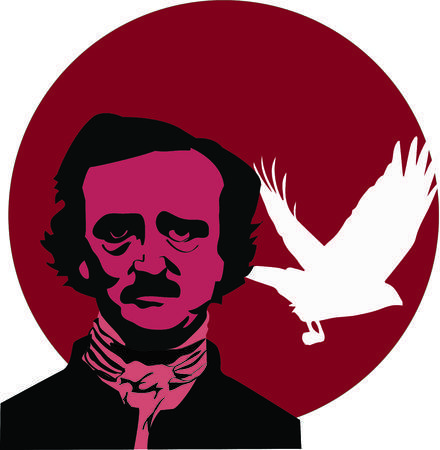
all that we see or seem is but a dream within a dream .